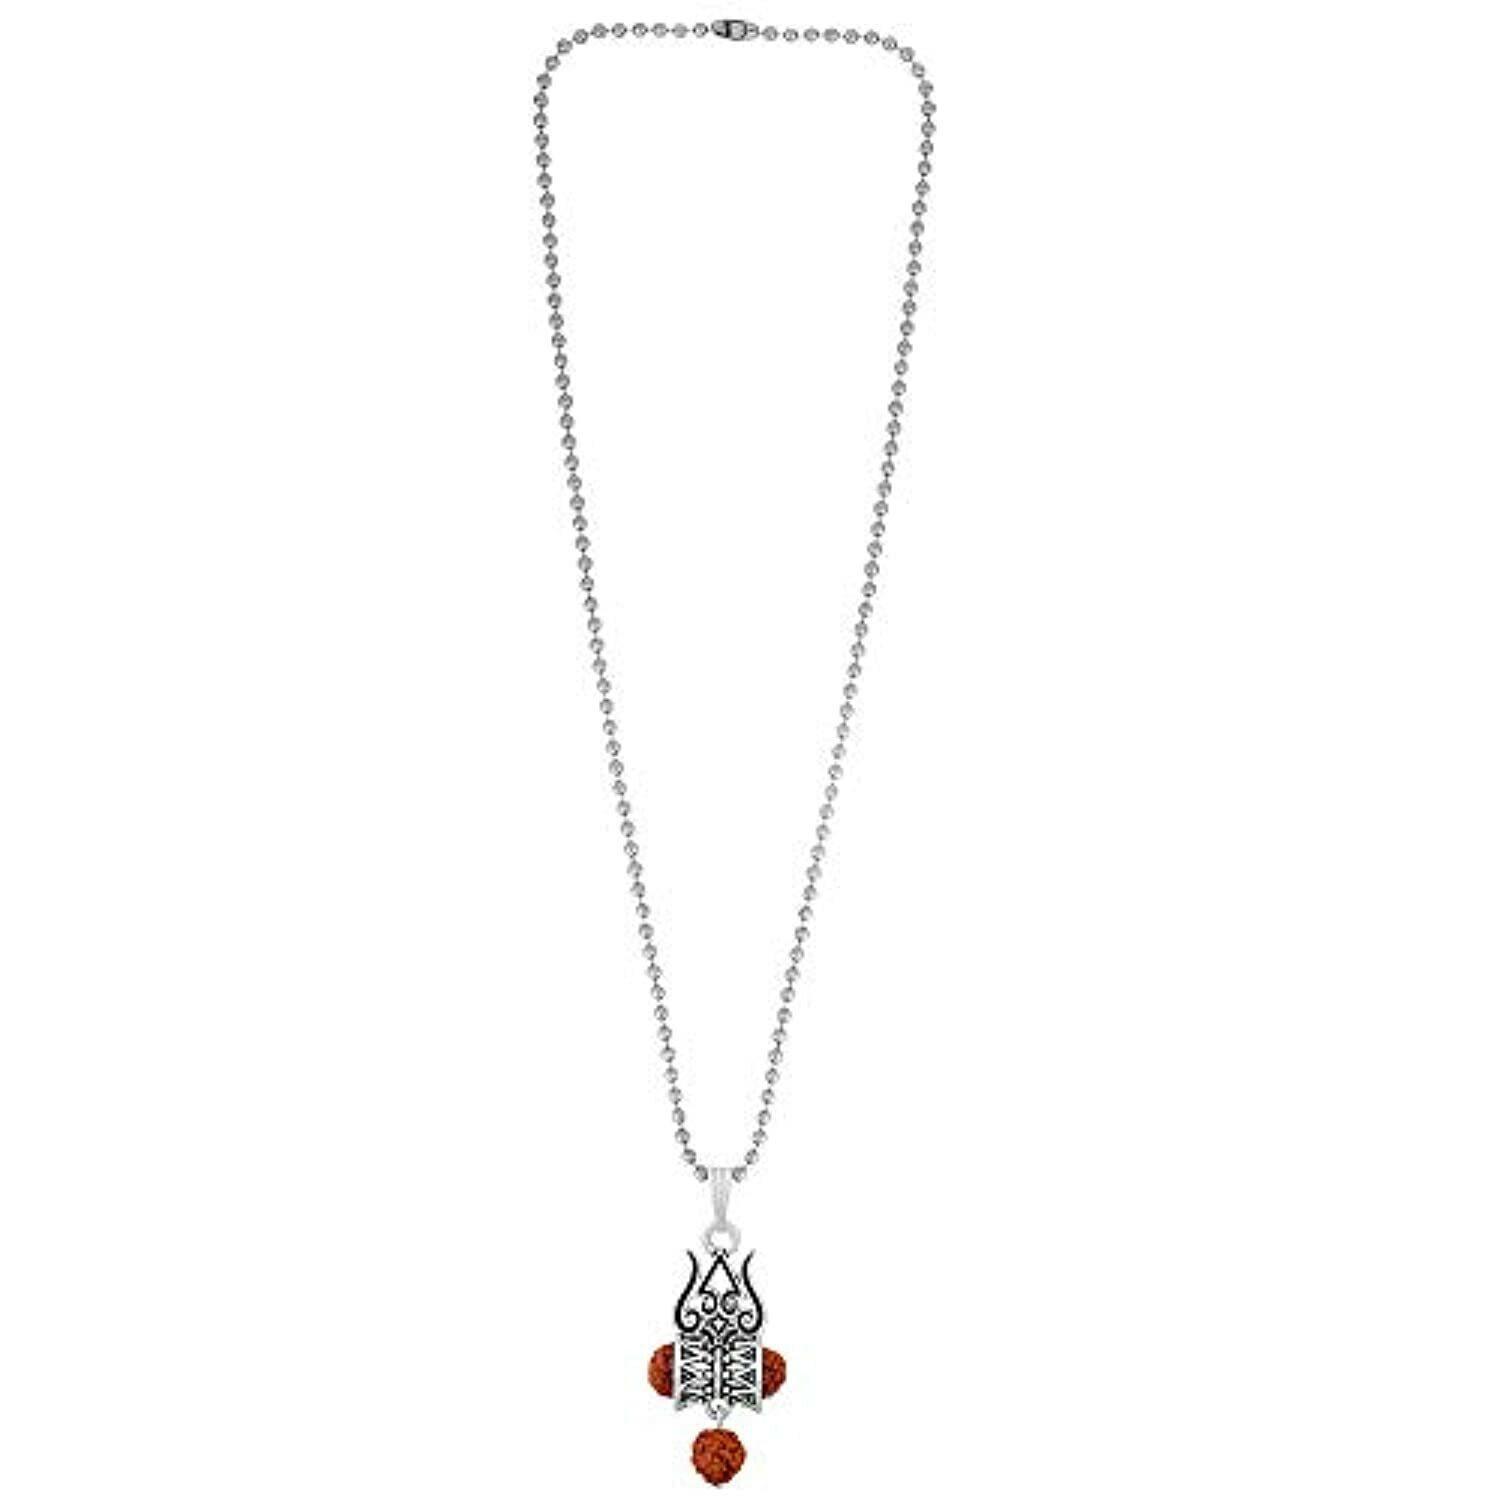
ZUMRUT MAKING YOU A STYLE SENSATION Silver Plated Mahadev Om with Damru and Rudraksha Pendant (Men and Women)
Type: Necklaces & Pendants
Brand: ZUMRUT MAKING YOU A STYLE SENSATION
Price: Rs. 349
 Zumrut is jaipur based leading manufacturer and exporter of high quality fashion and imitation jewellery, handmade painting jewellery,etc. Lord shivas damru and trishul, the brass pendant has been adorned.Lord shiva pendant of lord is developed with pure dedication which creates divinity and consecration towards a lord.This god pendant has high end fashion design which has elegance and style.Trishul said to destroy the evils from the earth damaroo(a musical instrument) fills the surroundings with positive energy.
Features: 100 risk free purchase money back if not delighted enjoy long lasting plating, handcrafted finish and attention to detail,Fashion match our handcrafted jewelry adds a stylish touch to your look, while allowing you to match it with dresses, t-shirts, formal wear, etc. To get the look you want. Make you can bring good luck to yourself and those around you,100 Skin friendly all our products are lead nickel free to ensure safety and comfort, even for sensitive skin,Made in india all our products are manufactured in india and are exclusively crafted to adorn your persona.
Included: 1 Locket Pendant